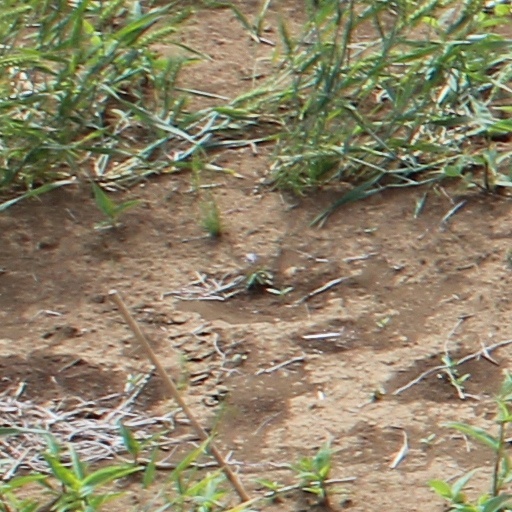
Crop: wheat